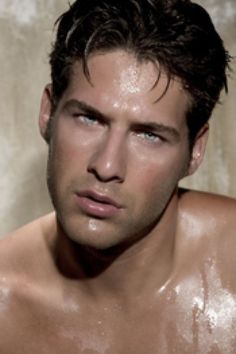
Gender: men